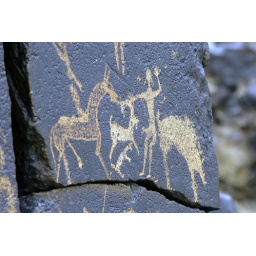
A disturbing arrangement of aroused characters carved into a rock face at Bichigt Khad, in the Gobi desert.